Sir Edward Littleton, 1st Baronet

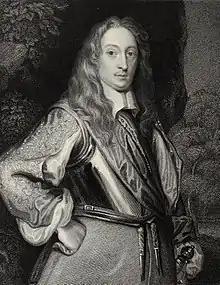
Lord Brooke, lord of Penkridge manor, from an engraving by William Henry Mote.

By February 1643 the royalists were dominant across most of Staffordshire. Parliament's counter-attack was launched under Robert Greville, 2nd Baron Brooke, lord of the manor of Penkridge, and as such a neighbour of Littleton, although he had substantial holdings around Warwick. Brooke took Stratford upon Avon and on 2 March, St Chad’s Day, invested the cathedral close at Lichfield, which had been fortified by the royalists. He was killed on the first day of the siege by a sniper but the garrison capitulated on 5 March. On 14 March the Commons considered a letter from the successful soldiers at Lichfield, which included a request for money and saddles. Littleton and another MP were ordered to write a letter of thanks from the House. Four days later the House committed to his care and that of a Lancashire MP some captured saddles, to be shared between troops in their respective counties.